Michael Duursma

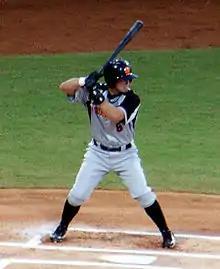

Michael Steven Duursma (born 26 February 1978) is a Dutch former professional baseball player who has played for Pioniers and the Dutch national team.